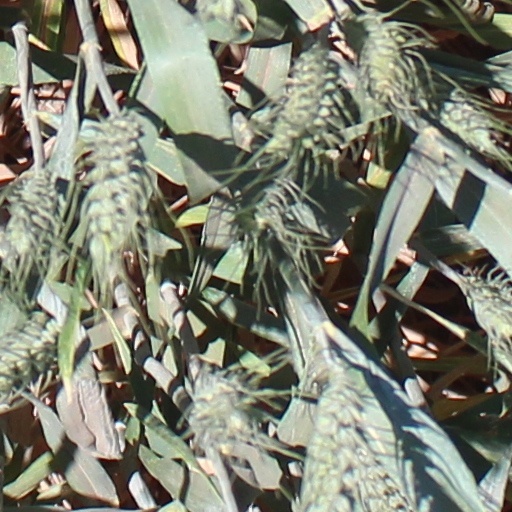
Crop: wheat